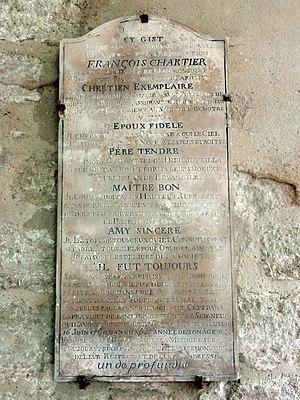
Bas-côté sud, plaque funéraire de François Chartier, procureur fiscal de la paroisse, mort le 16 juin 1760.
L'église Notre-Dame-de-l’Assomption est une église catholique paroissiale située au Plessis-Gassot, dans le Val-d'Oise, en France. Elle remplace une première église qui ne devait pas être antérieure au XIIIᵉ siècle, et dont quelques assises subsistent peut-être en bas du mur méridional. L'édifice Renaissance actuel a été construit entre la fin des années 1560 et 1575 sous les pères Guillemites de Paris, dits les Blancs-Manteaux, seigneurs du Plessis-Gassot, comme maître d'ouvrage ; et le maître-maçon luzarchois Nicolas de Saint-Michel, comme maître d'œuvre. Les deux dernières travées du bas-côté sud sont postérieures ; elles datent peut-être de 1682, date de construction de la façade occidentale. Le retable majeur et ses boiseries sont contemporains de ces travaux, et se distinguent dans la région par leur décor peint. En ce qui concerne le clocher, il n'est pas resté inachevé, mais ses deux étages ont été démolis en 1899 pour parer au risque d'effondrement. Abrité derrière des murs plutôt austères, l'espace intérieur séduit par ses proportions et son esthétique graphique ; la décoration est soignée sans être surabondante.